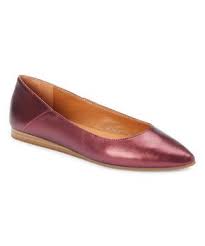
Label: Ballet Flat